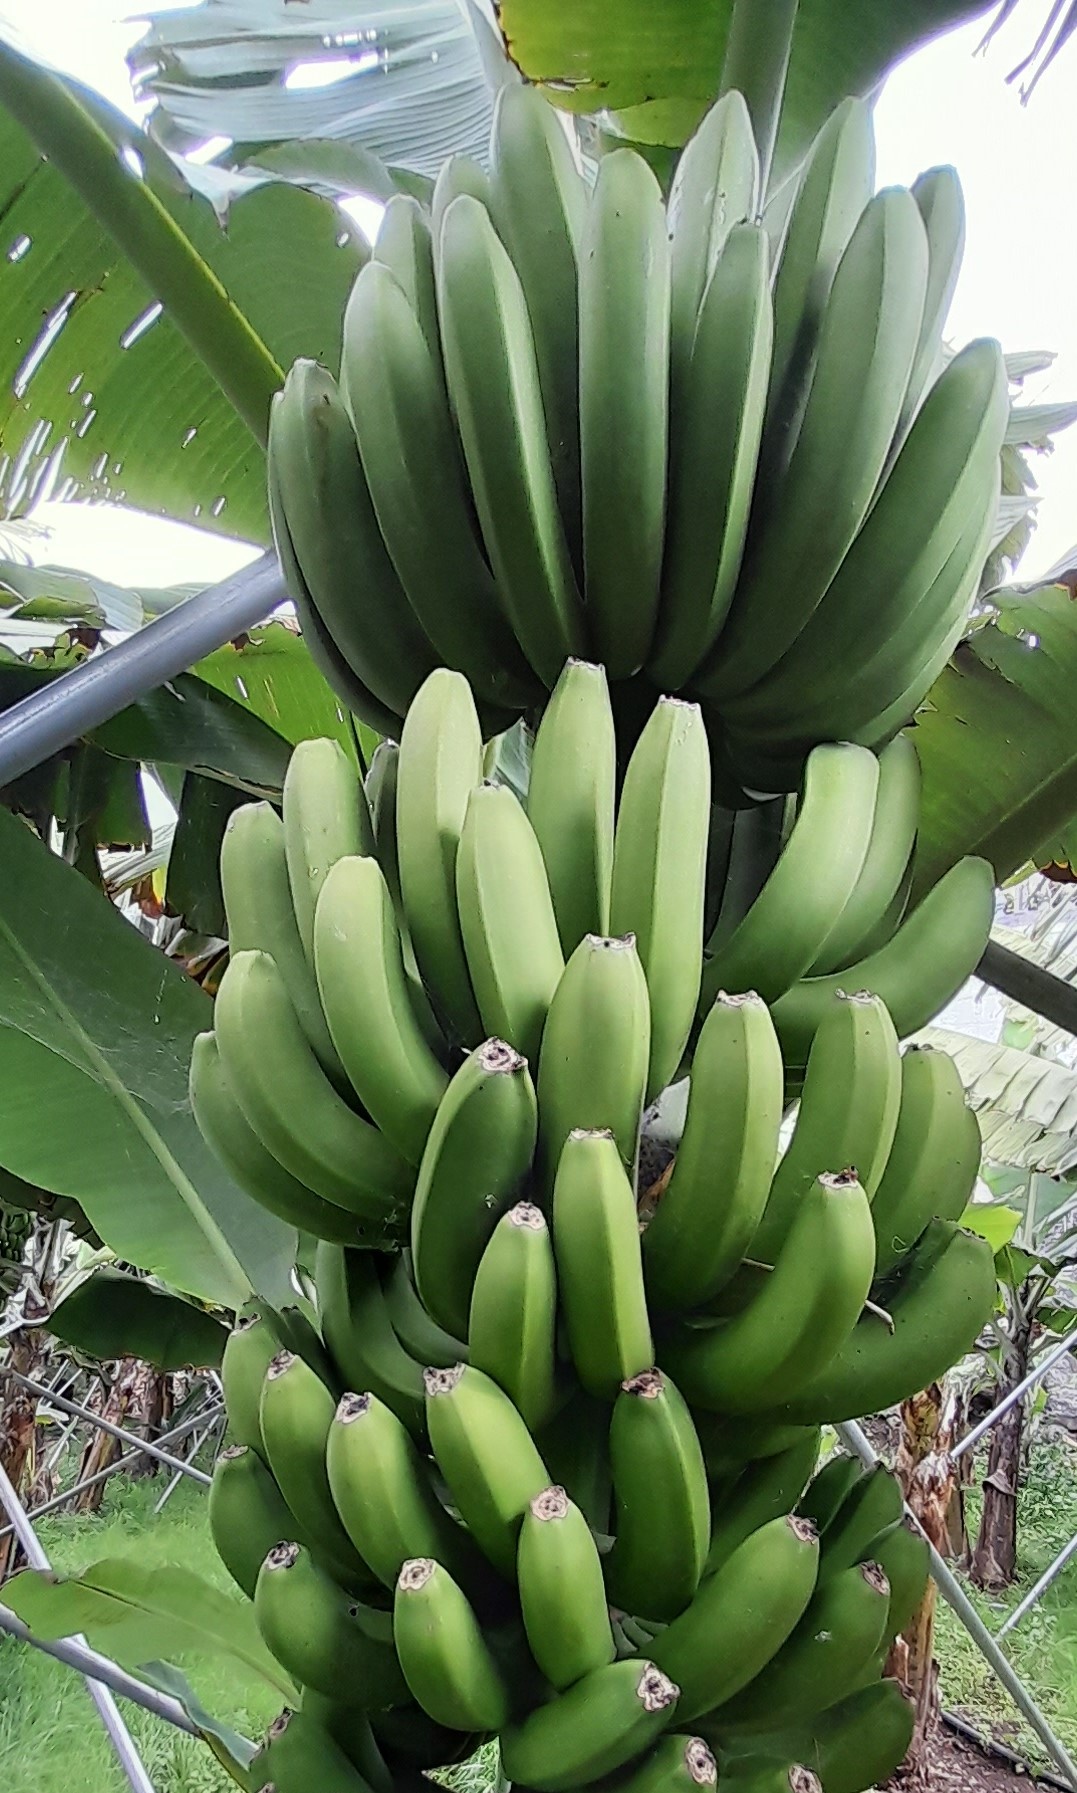
Label: Keep